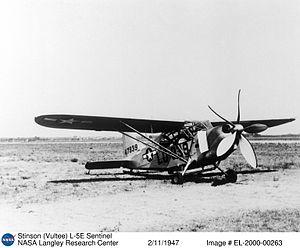
Le Stinson L-5 Sentinel était un avion de liaison de la Seconde Guerre mondiale utilisé par toutes les branches de l’armée américaine et par la Royal Air Force britannique.